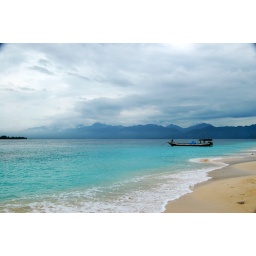
Looking over towards Lombok. This beach is pristine and the water is warm!